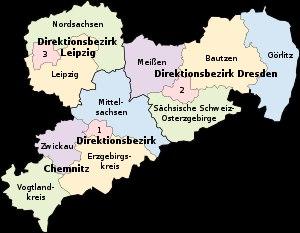
Après une première réforme en 1994, le Land de Saxe a appliqué une nouvelle réforme de ses arrondissements en 2008.
La Saxe, en forme longue « État libre de Saxe », est un Land de la République fédérale d'Allemagne.